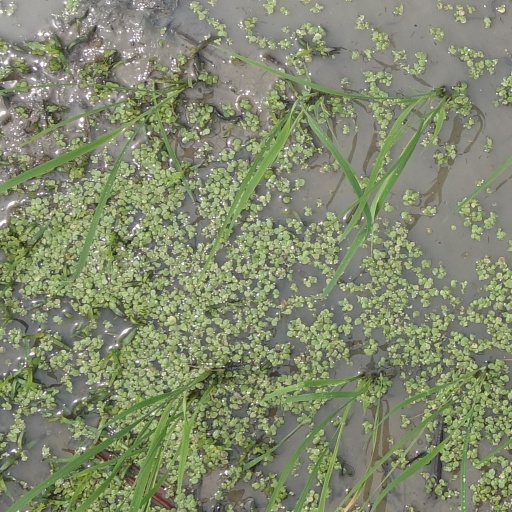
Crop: rice